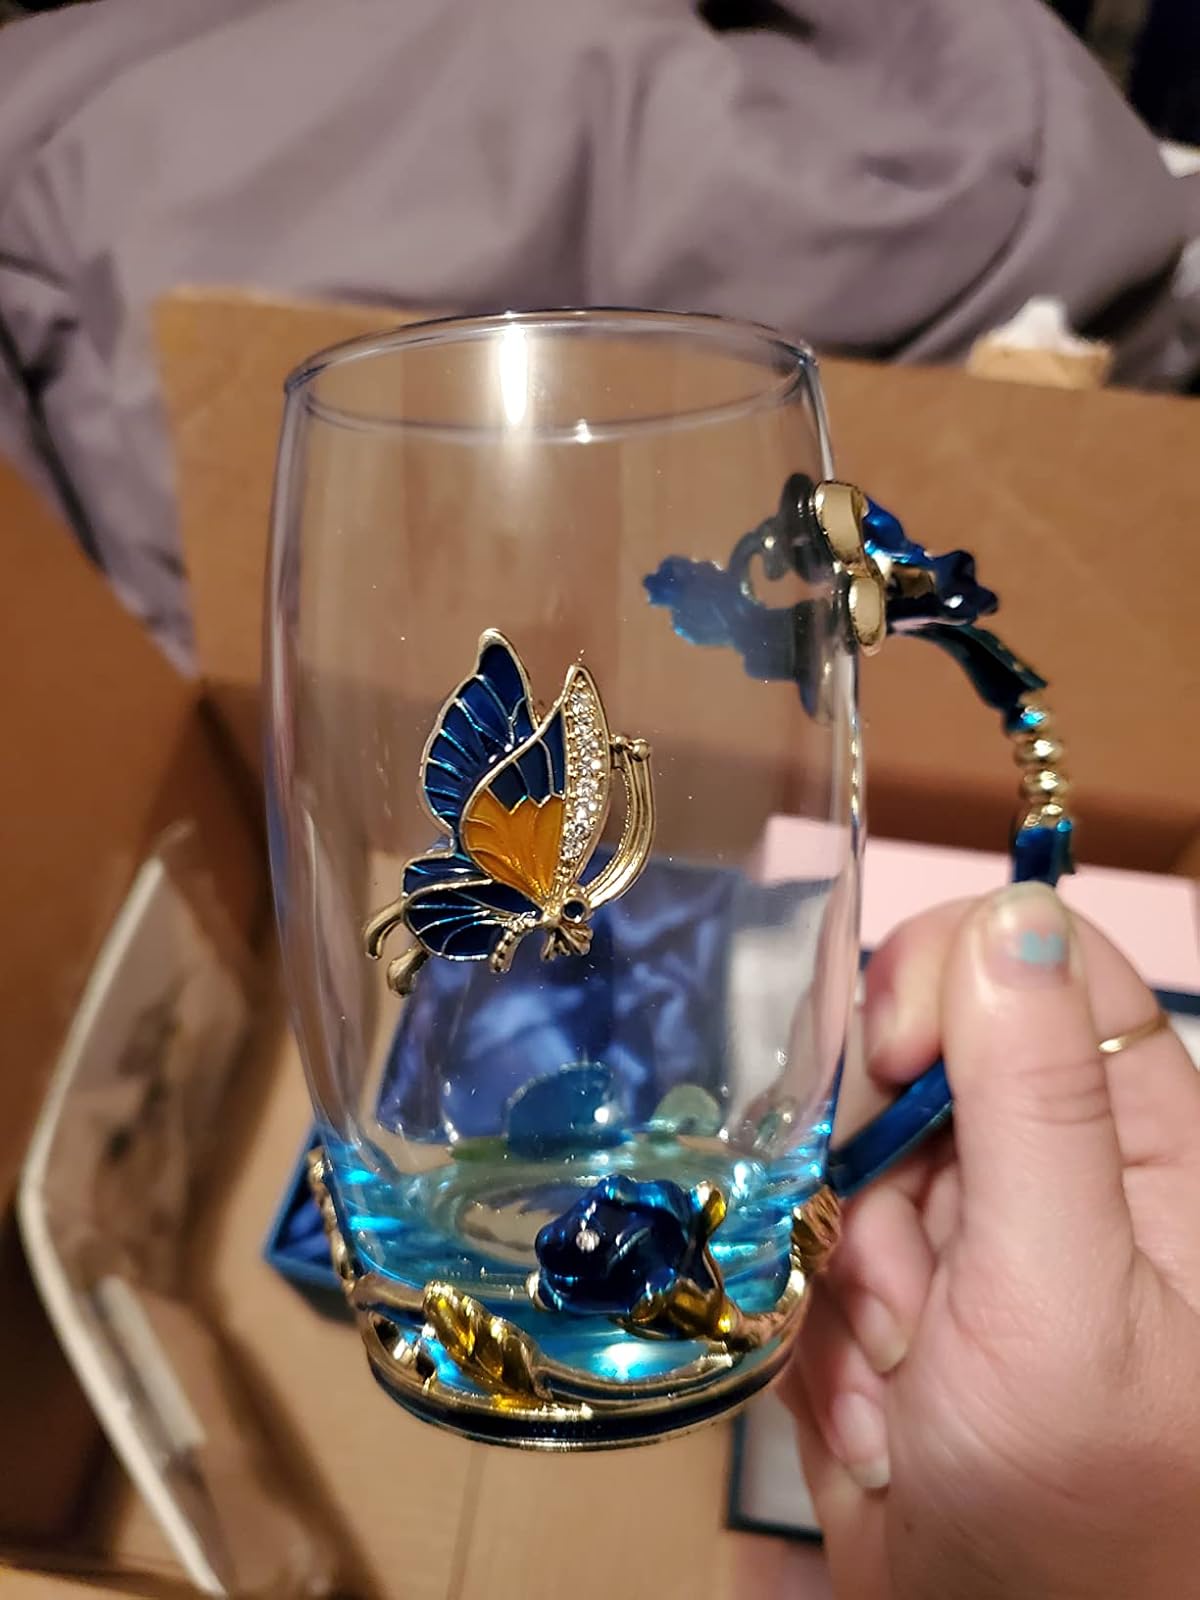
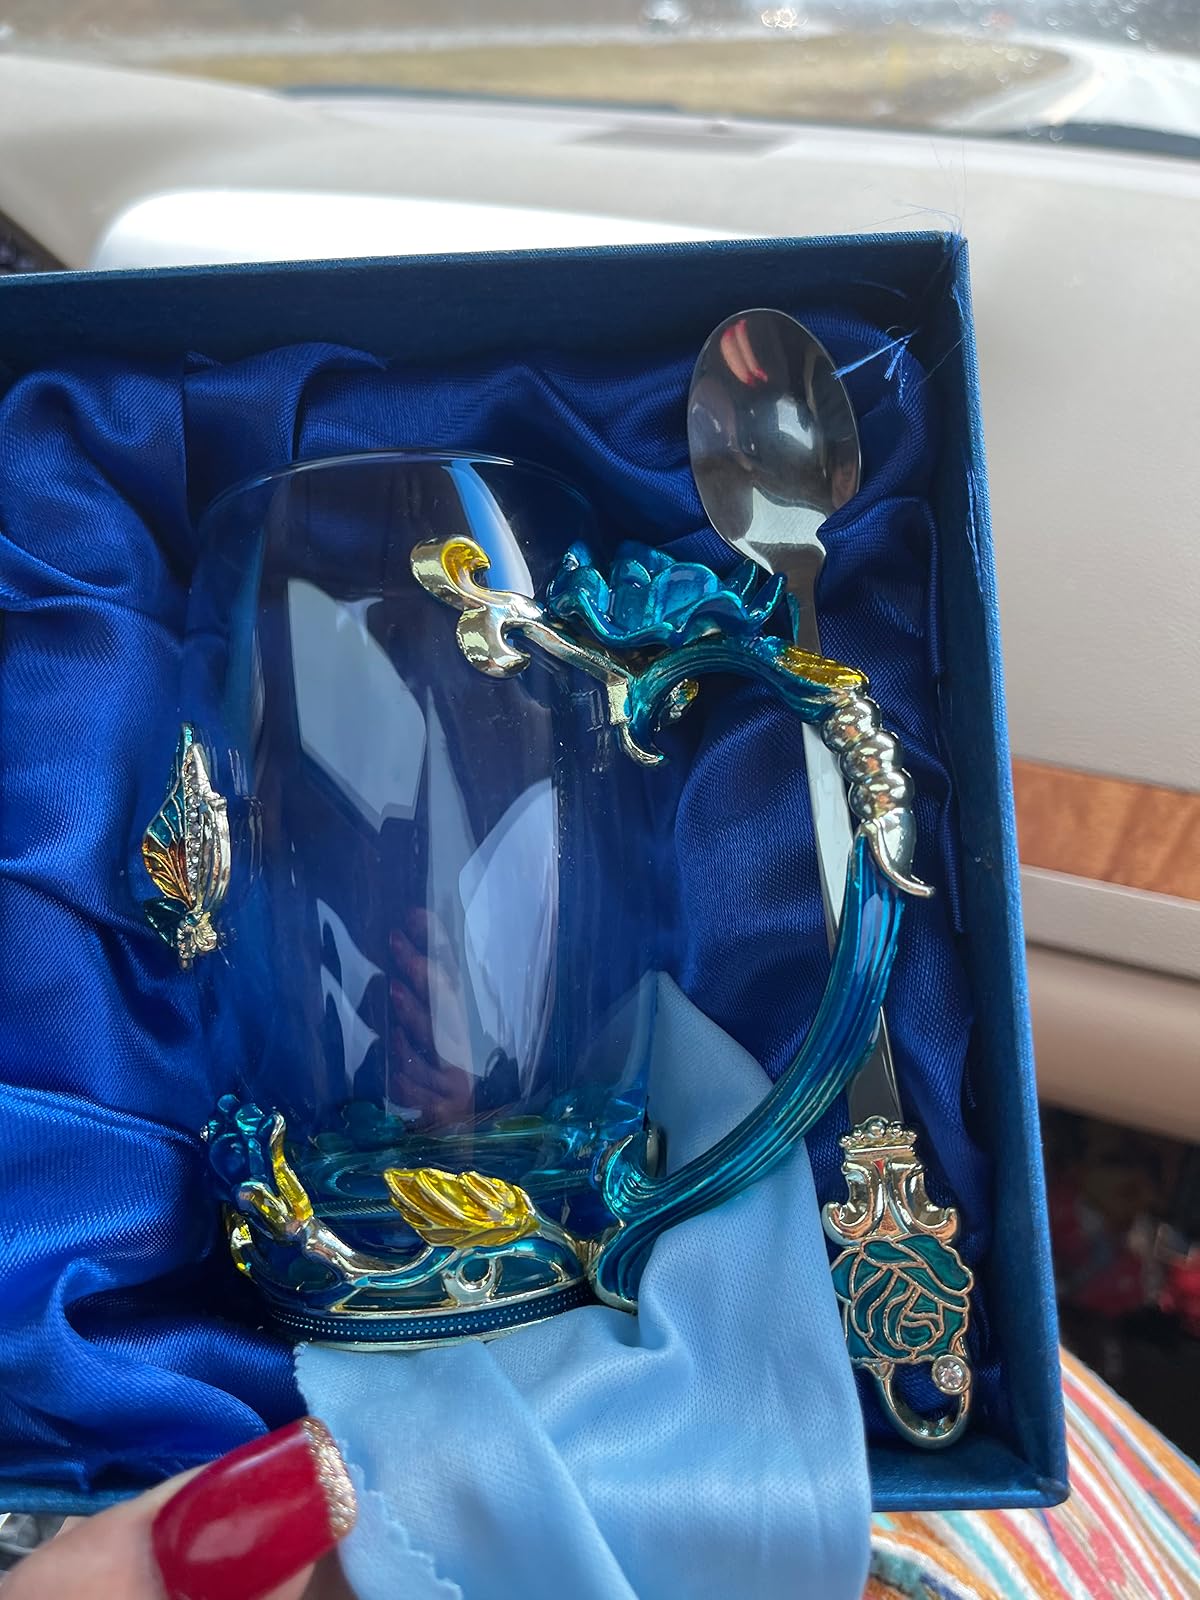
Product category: items_mug
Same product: yes